Hicham Haddad

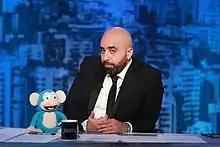
Lahonwbas show

Hicham Haddad (Arabic: هشام حداد; born 12 August 1978) is a Lebanese comedian, actor and TV show host, currently presenting the show "Ktir Hal2ad".